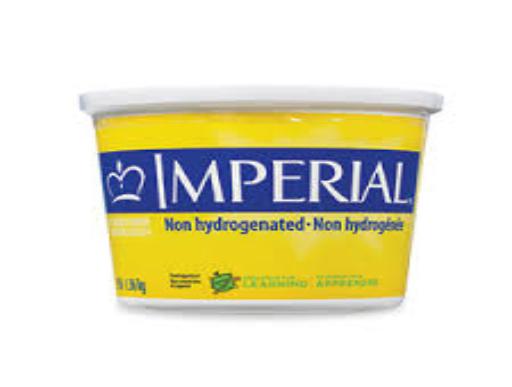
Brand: Imperial Margarine
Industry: Food